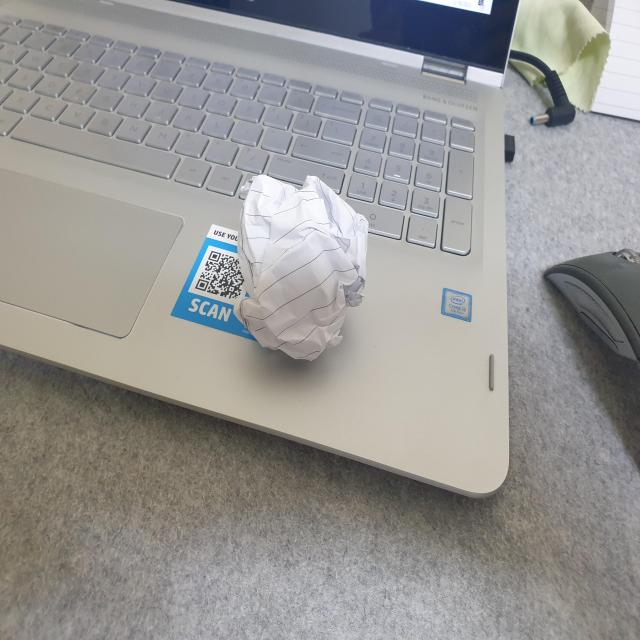
Label: tissues